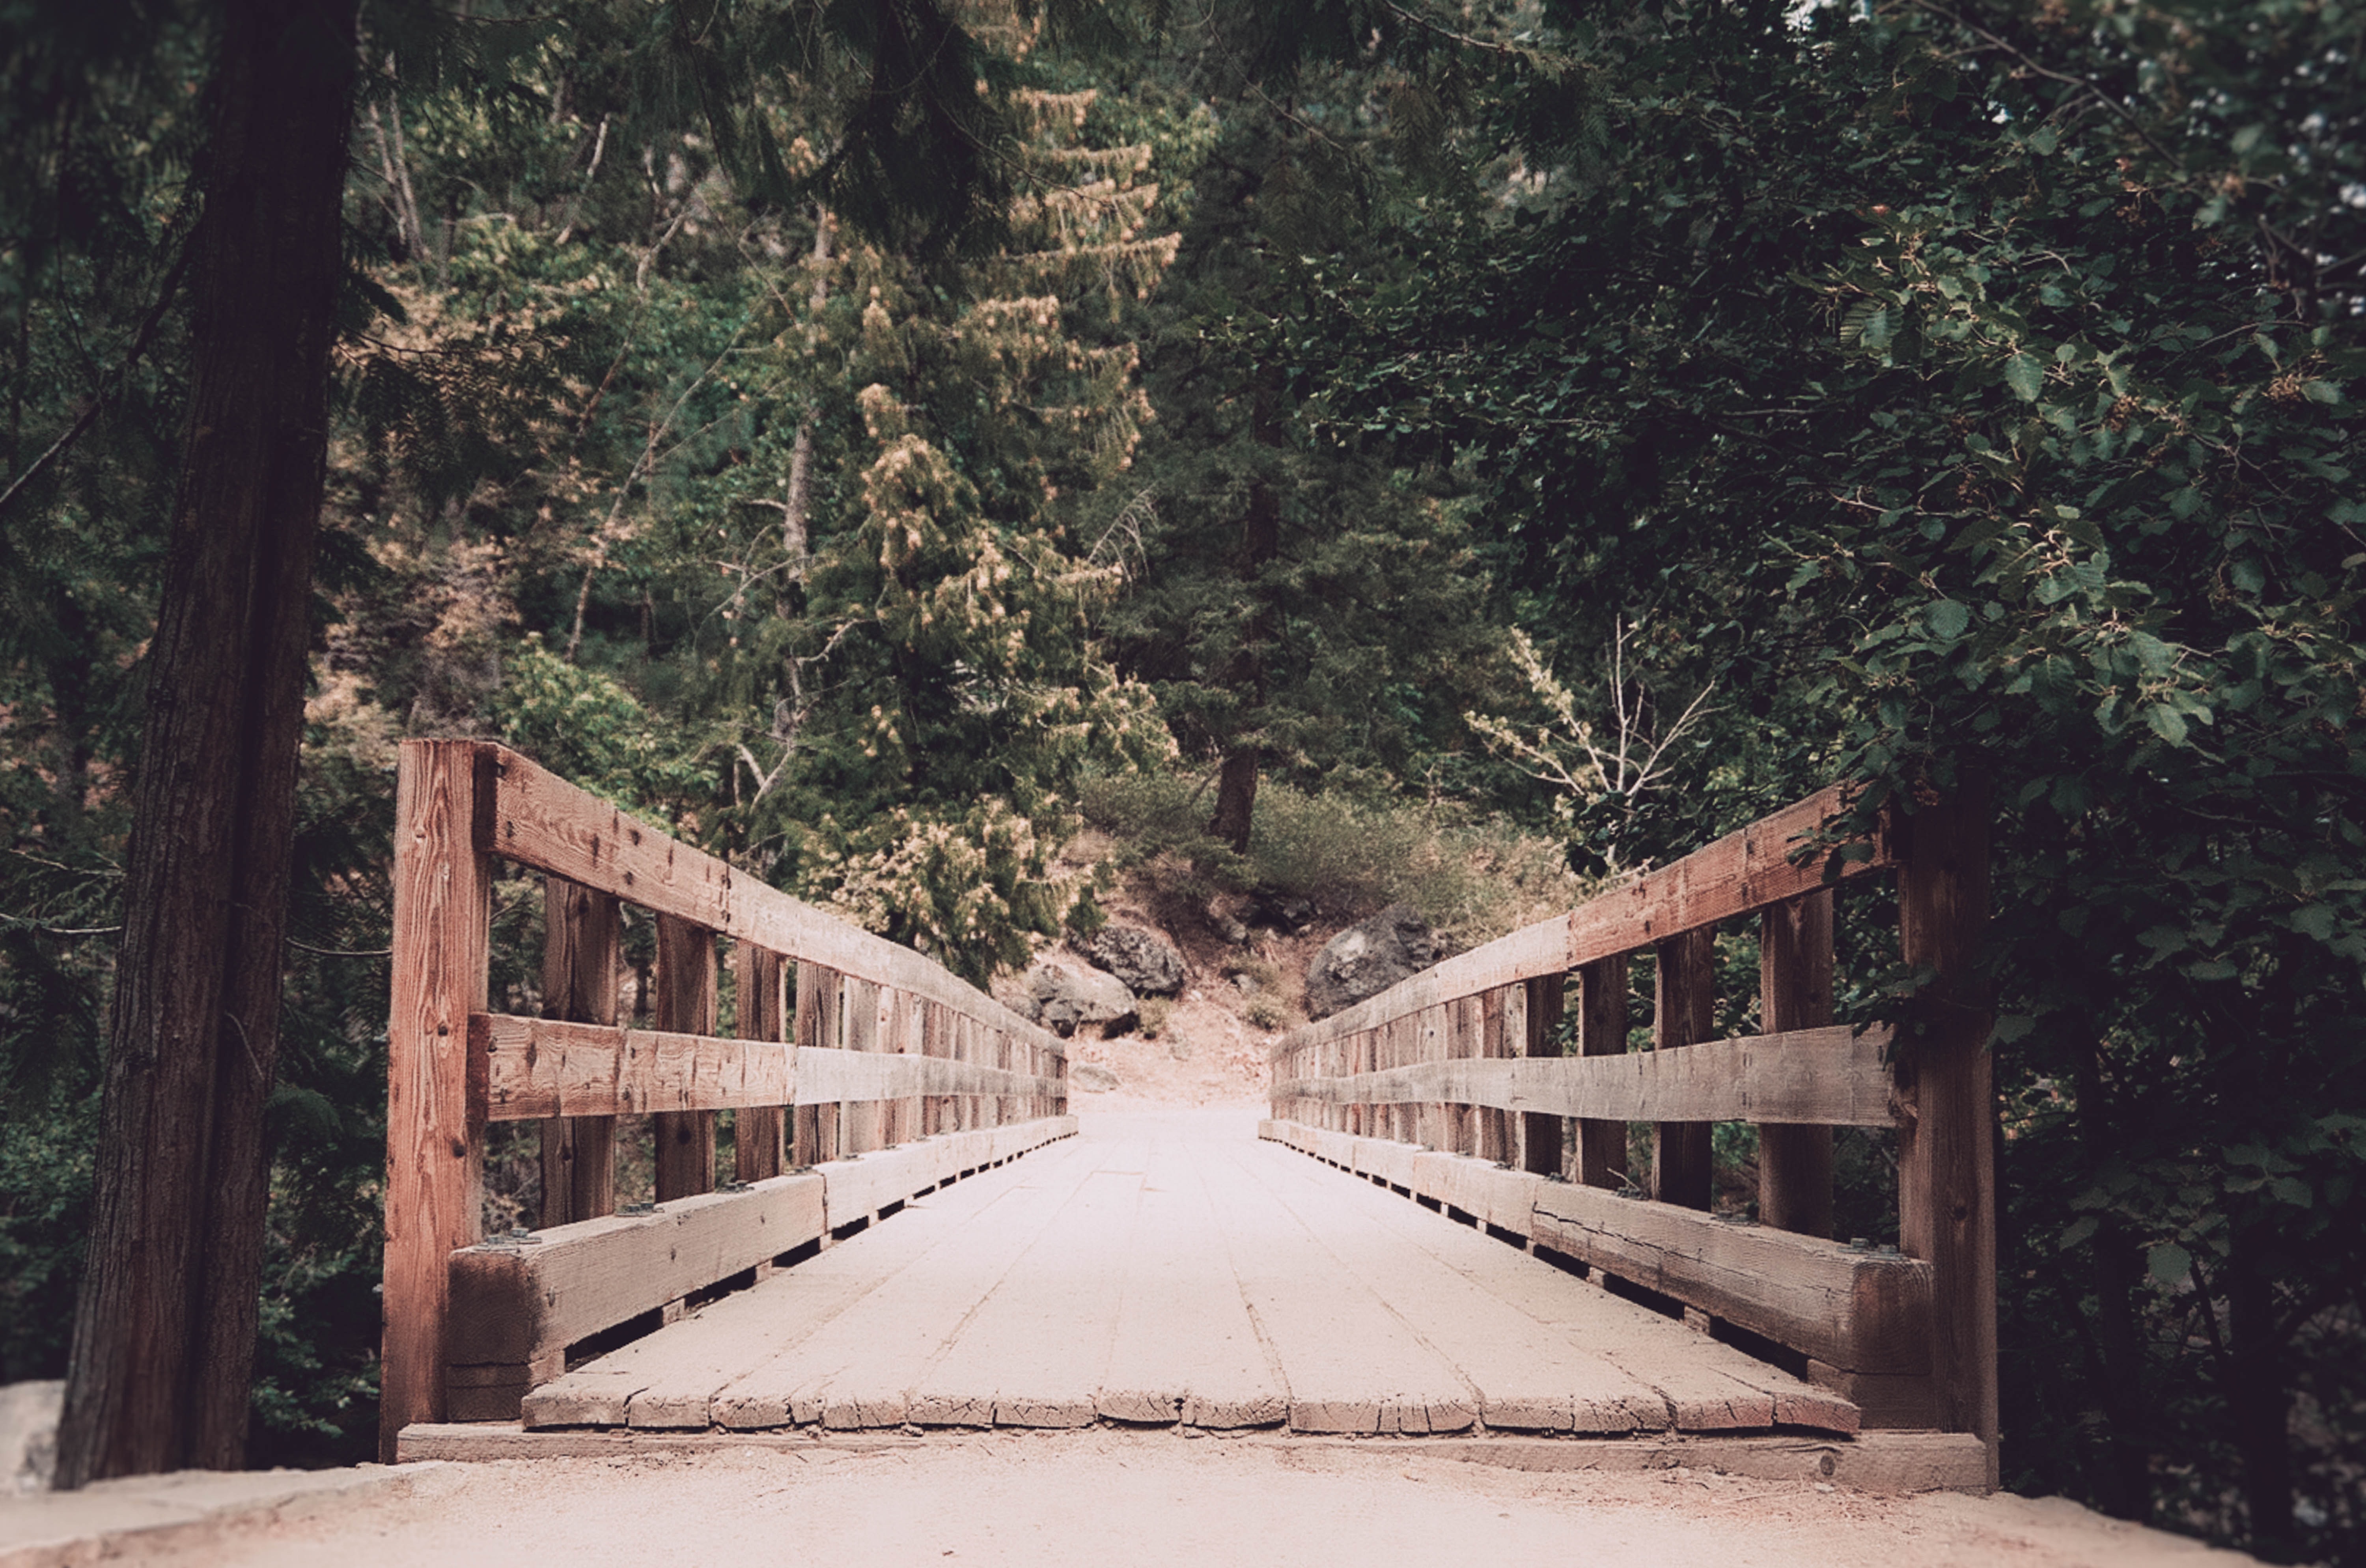
tree, vegetation, natural environment, walkway, bridge, leaf, nature reserve, road, forest, botany, thoroughfare, wood, woody plant, trail, infrastructure, road surface, line, plant, state park, branch, landscape, lane, path, jungle, national park, architecture, nonbuilding structure, street, woodland, rainforest, park